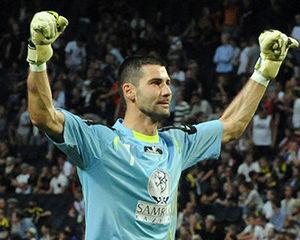
Nenad Erić est un footballeur serbe, évoluant au poste de gardien de but. Il mesure 1,97 m pour un poids de 93 kg.